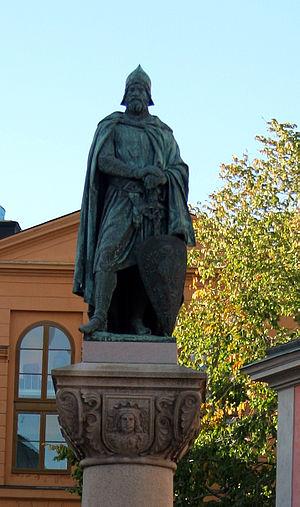
La fonderie royale de Munich est une fonderie d'art coulant exclusivement du bronze qui exista entre 1822 et 1931. Beaucoup de statues de Munich et de ses environs y ont été réalisées.